Planets beyond Neptune

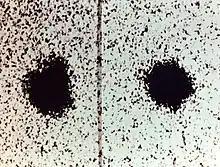
Discovery image of Charon

To the observatory's disappointment and surprise, Pluto showed no visible disc; it appeared as a point, no different from a star, and, at only 15th magnitude, was six times dimmer than Lowell had predicted, which meant it was either very small, or very dark. Because of Lowell's predictions, astronomers thought that Pluto would be massive enough to perturb planets. This led them to assume that its albedo could be no less than 0.07 (meaning that, at minimum, it would reflect 7% of the light that hit it), which would have made Pluto about as dark as asphalt, and similar in reflectivity to the least reflective planet, which is Mercury. This would have given Pluto an estimated mass of no more than 70% that of Earth. Observations also revealed that Pluto's orbit was very elliptical, far more than that of any other planet.